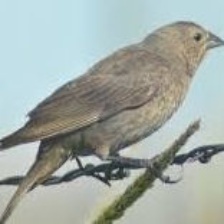
Species: BROWN HEADED COWBIRD
Scientific name: MOLOTHRUS ATER